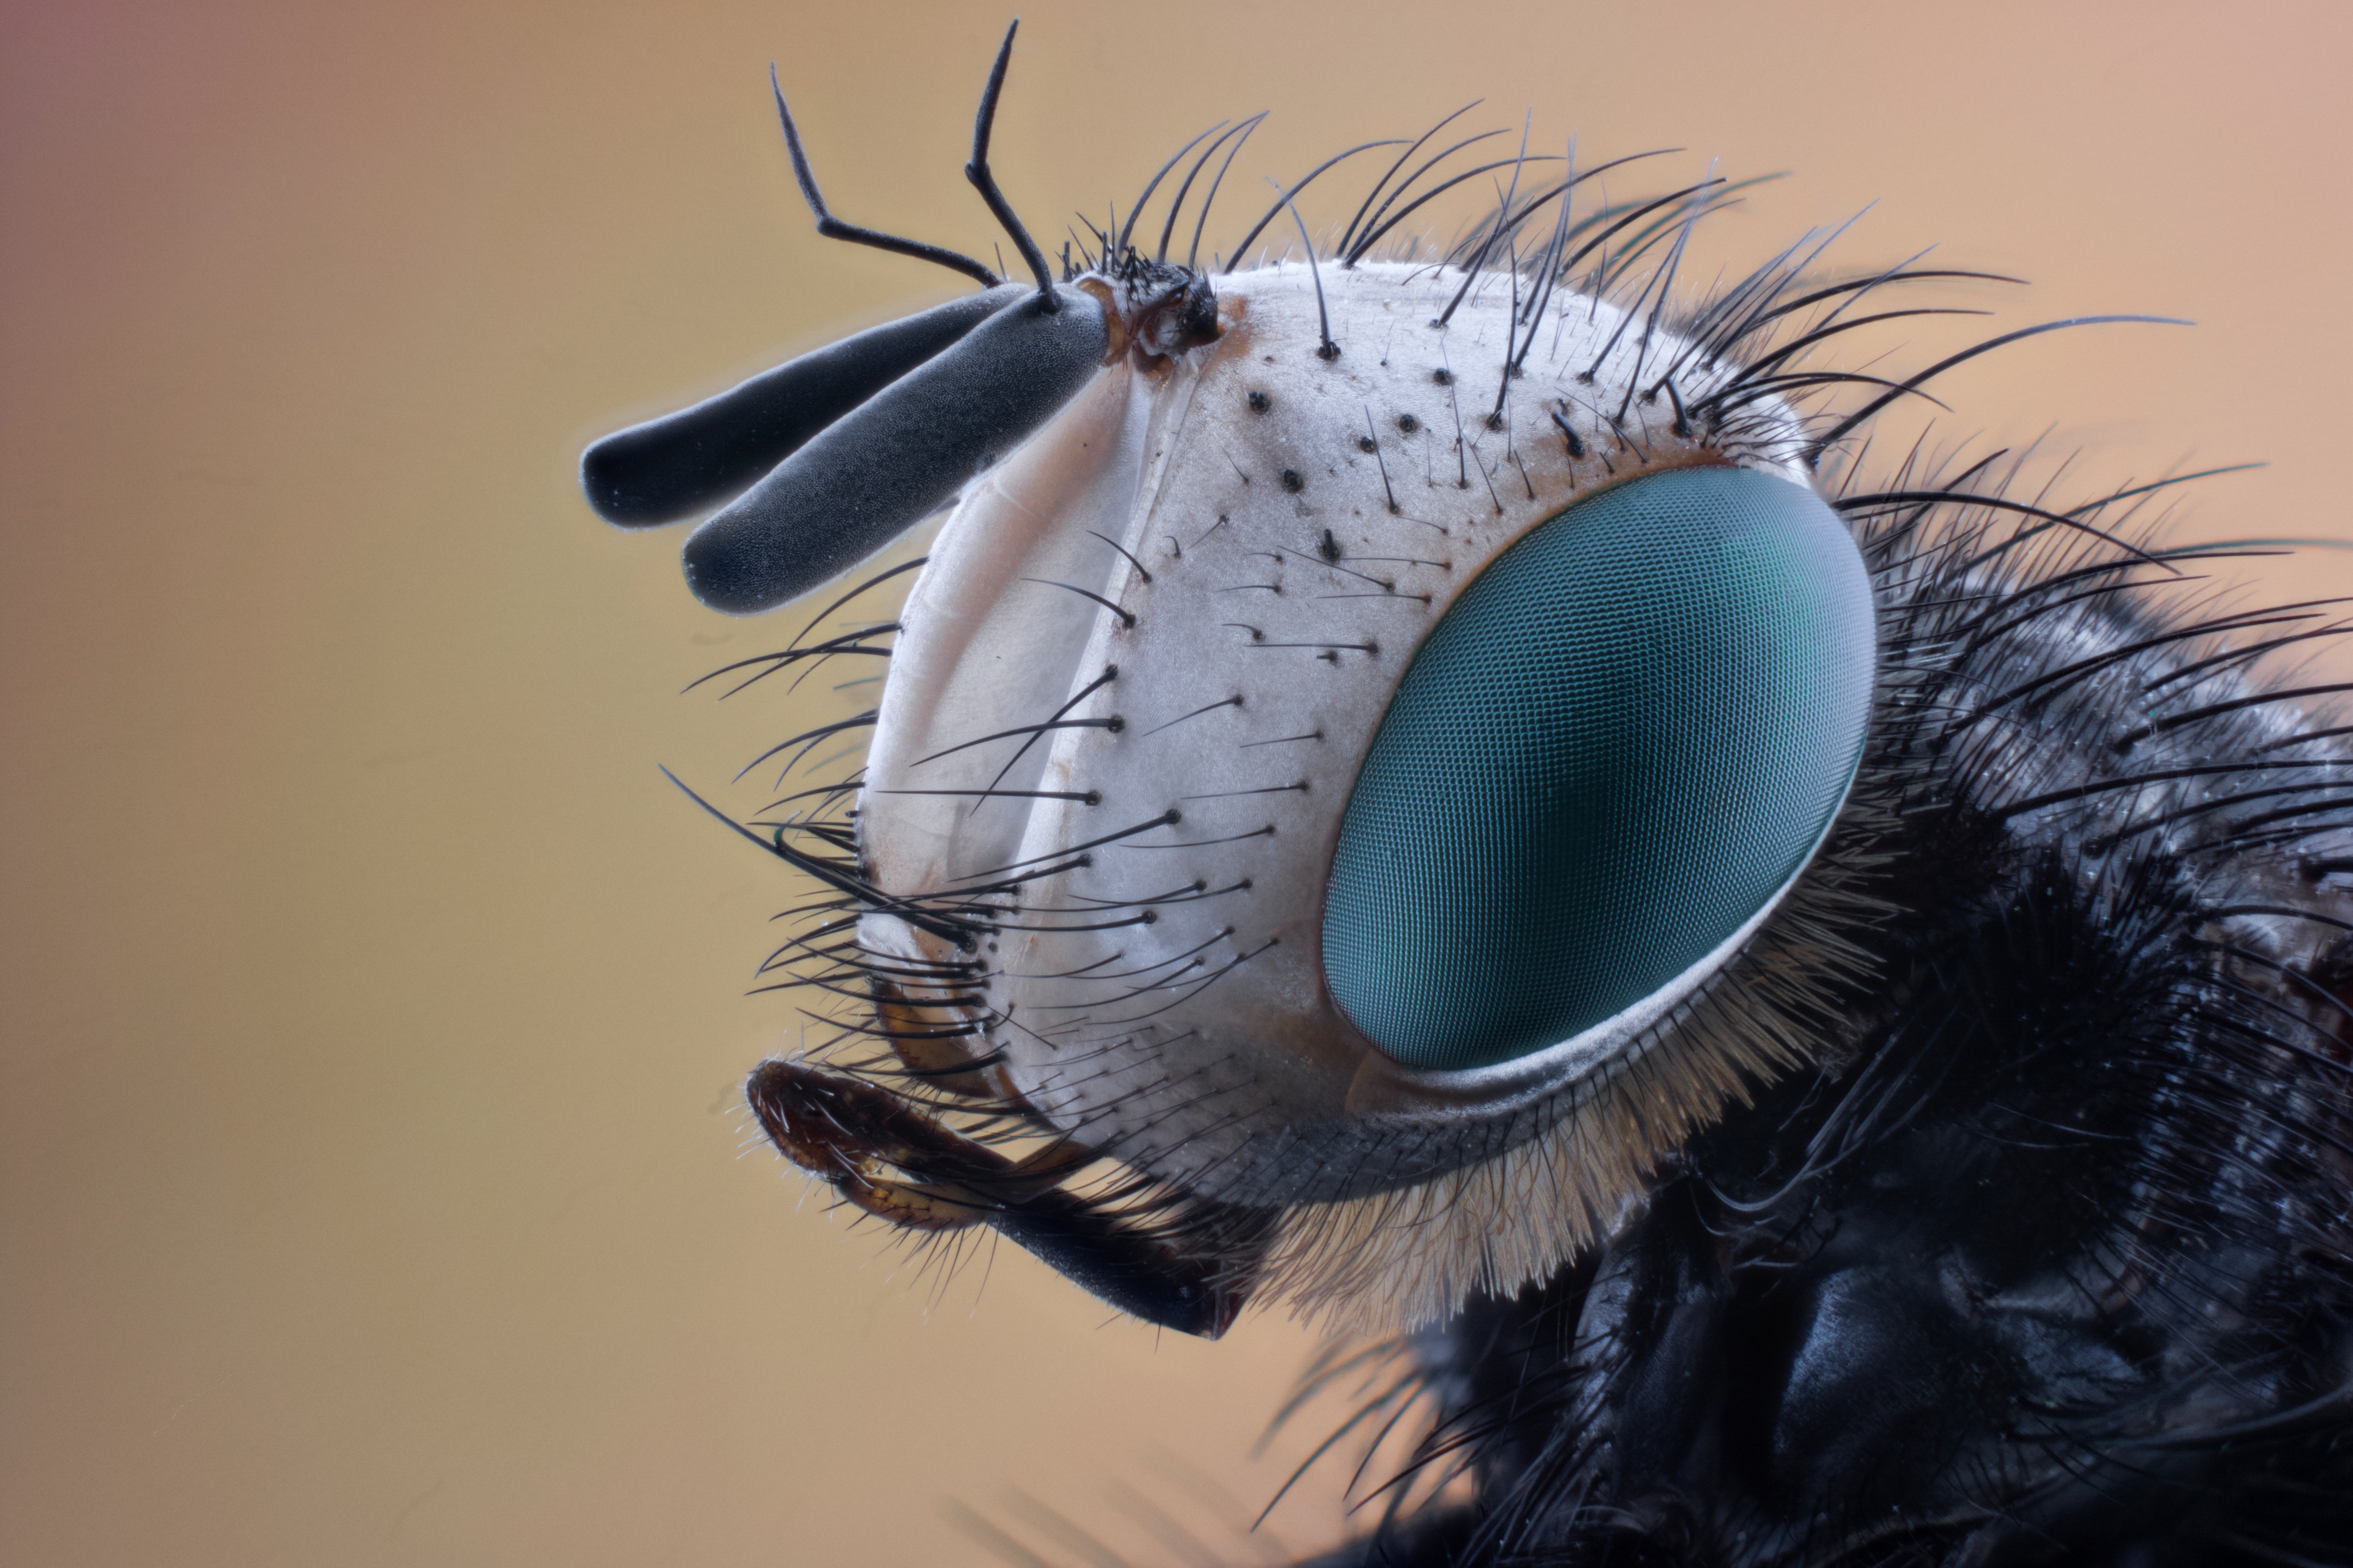
nature, wing, white, photography, animal, fly, wildlife, spring, green, insect, macro, biology, natural, small, bug, black, garden, fauna, invertebrate, close up, pest, macro photography, moths and butterflies